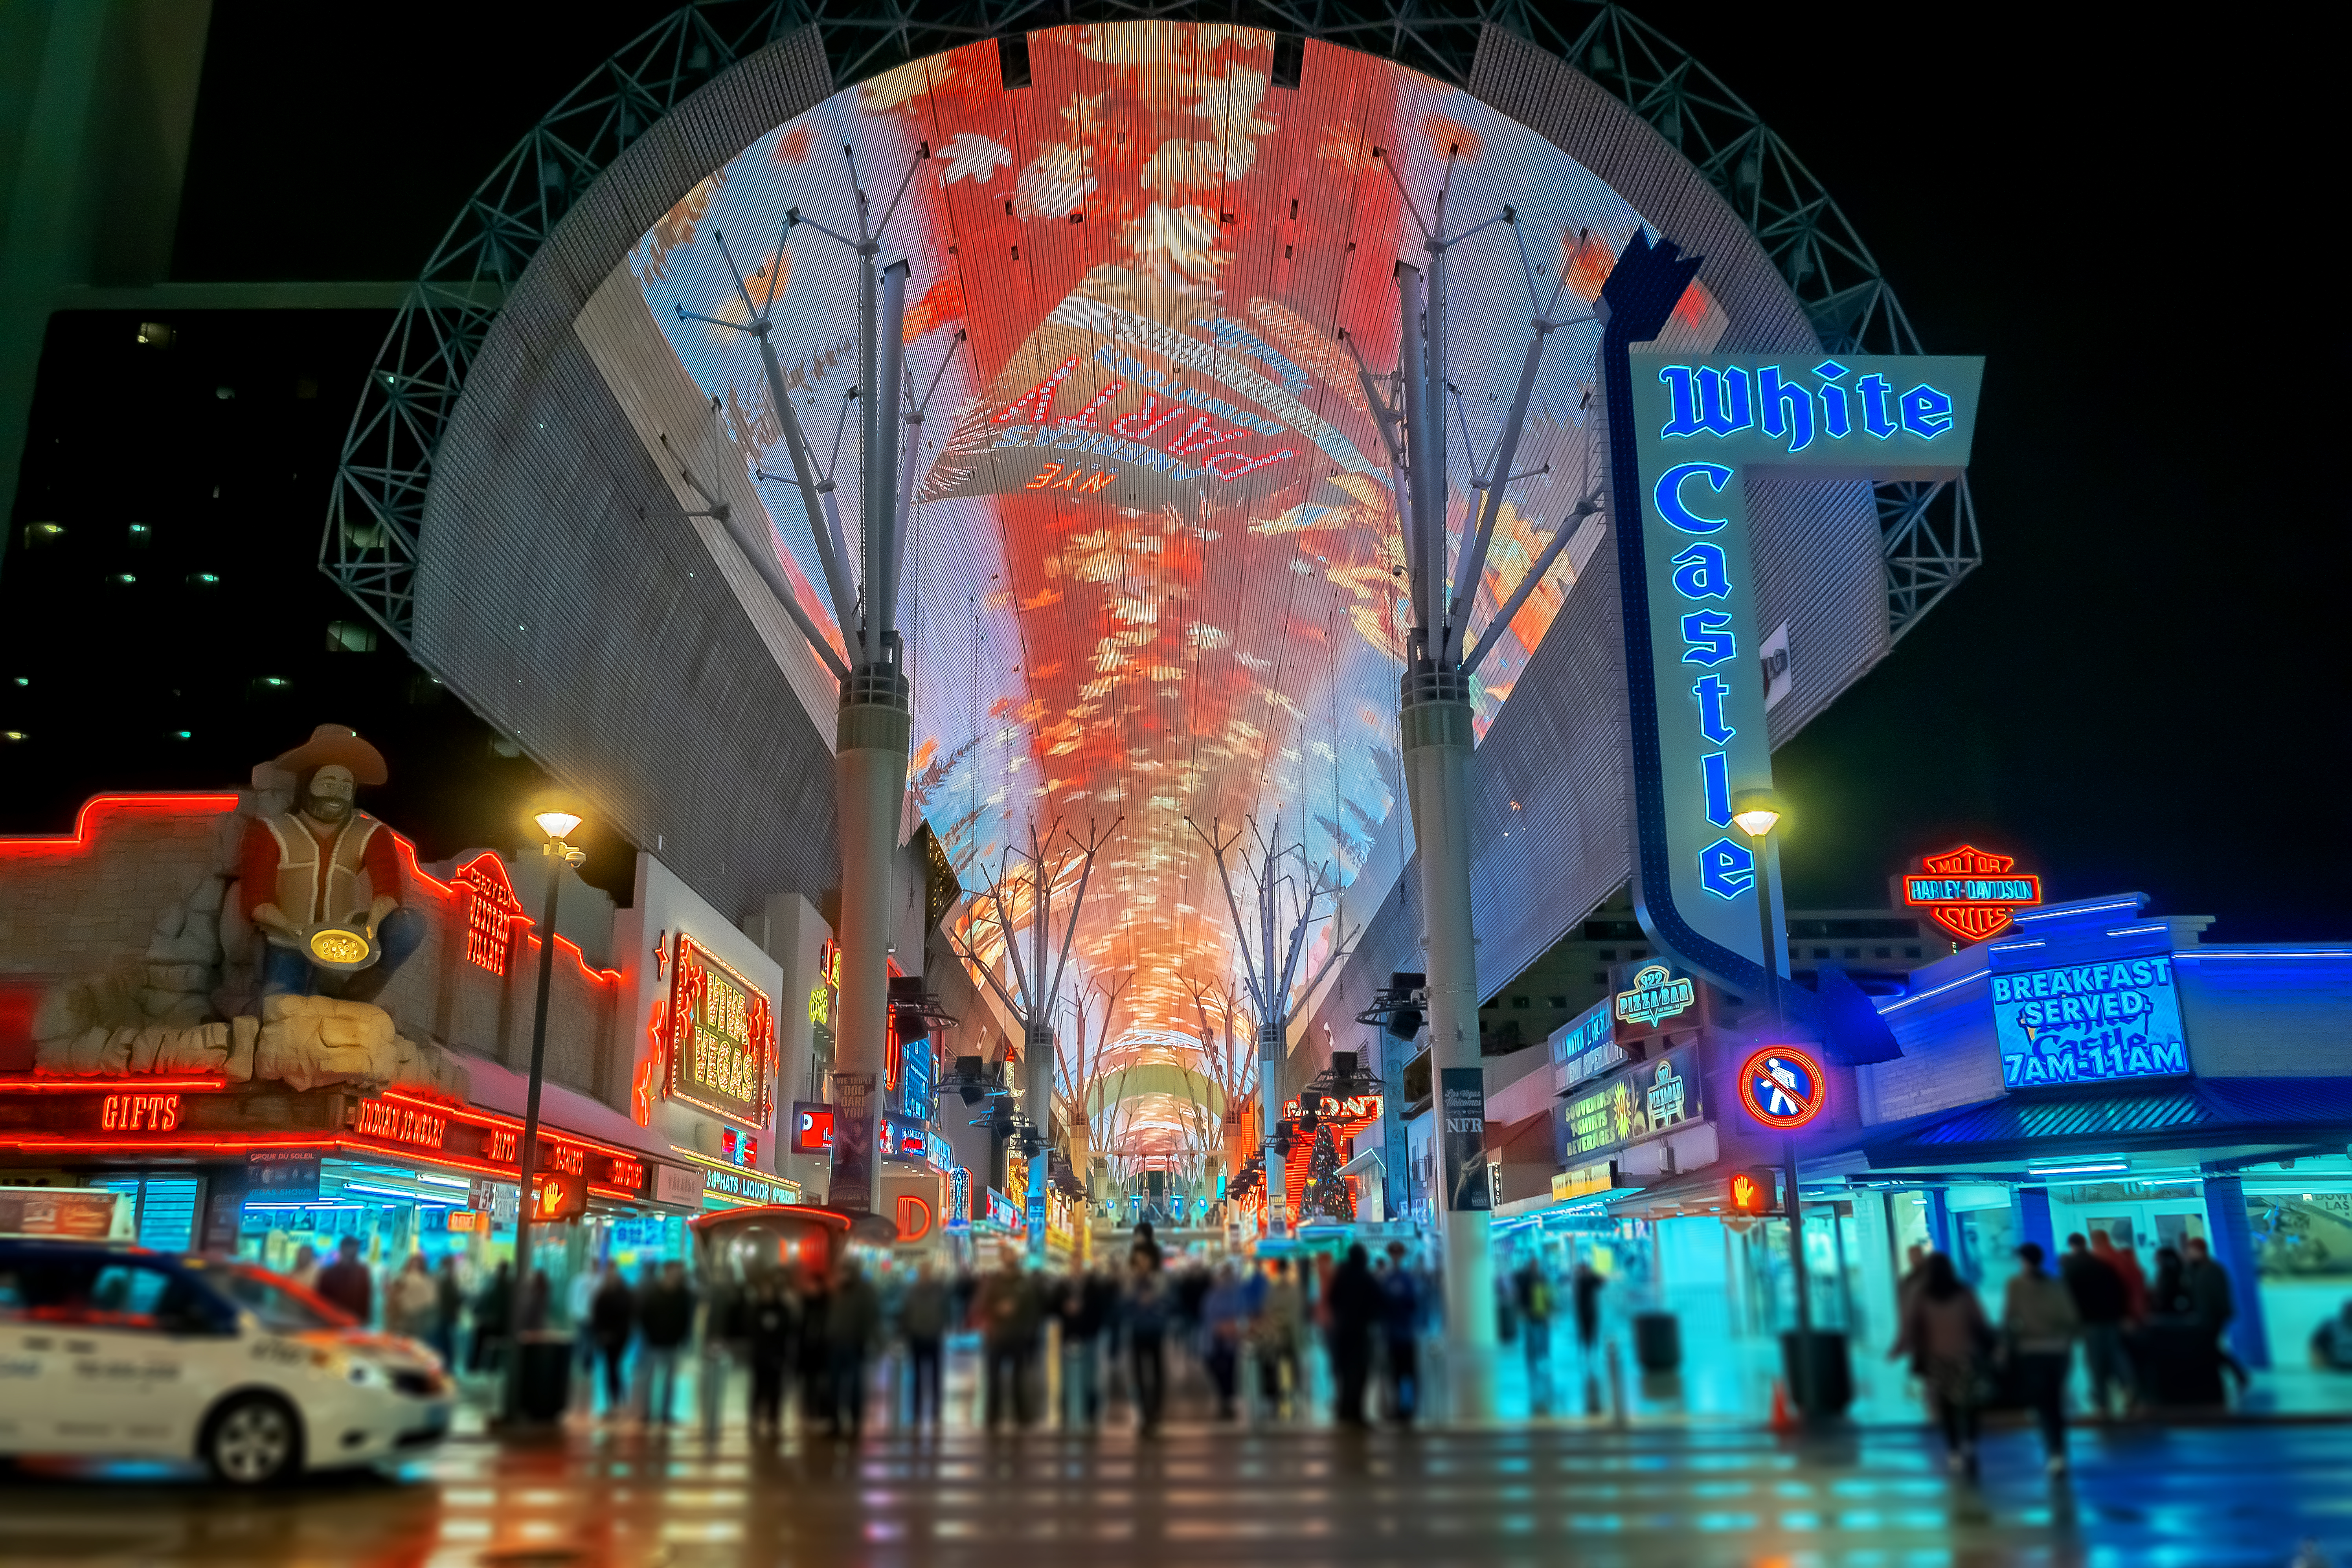
geotagged, las vegas, Las Vegas DownTown, nevada, united states, usa, a6500, art, attraction, Barrel Vault Canopy, California Hotel and Casino, city, City of Las Vegas, city scene, cityscape, Clark County, Clark County Nevada, Clark County NV, downtown las vegas, feet, fremont, Fremont Casino, Fremont District, Fremont District Las Vegas, Fremont Hotel and Casino, Fremont Street, Fremont Street Experience, Fremont Street Las Vegas, fse, glitter gulch, Golden Gate Hotel and Casino, Golden Nugget Las Vegas, Las Vegas Attraction, Las Vegas NV, las vegas strip, LED Display Canopy, model, neon lights, neon sign, Neonopolis, Pedestrian Mall, people, plaza, portrait, scenic, sightseeing, sin city, SlotZilla Zip Line, sony, SONY a6500, SONY Alpha 6500, sony mirrorless, street photography, streetscape, The Parking Plaza, tourist attraction, travel, travel photography, urban, vegas strip, Viva Vision, landmark, night, light, metropolitan area, metropolis, lighting, architecture, neon, fun, electronic signage, building, pedestrian